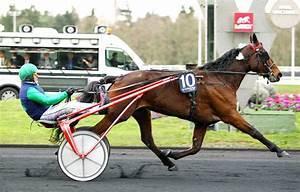
horse